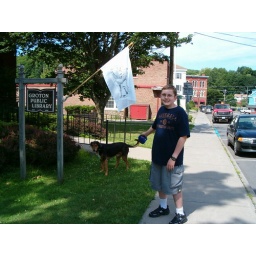
We get all kinds of library patrons! (Sorry, no animals are allowed in the library because of insurance.)